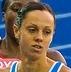
Age: 27